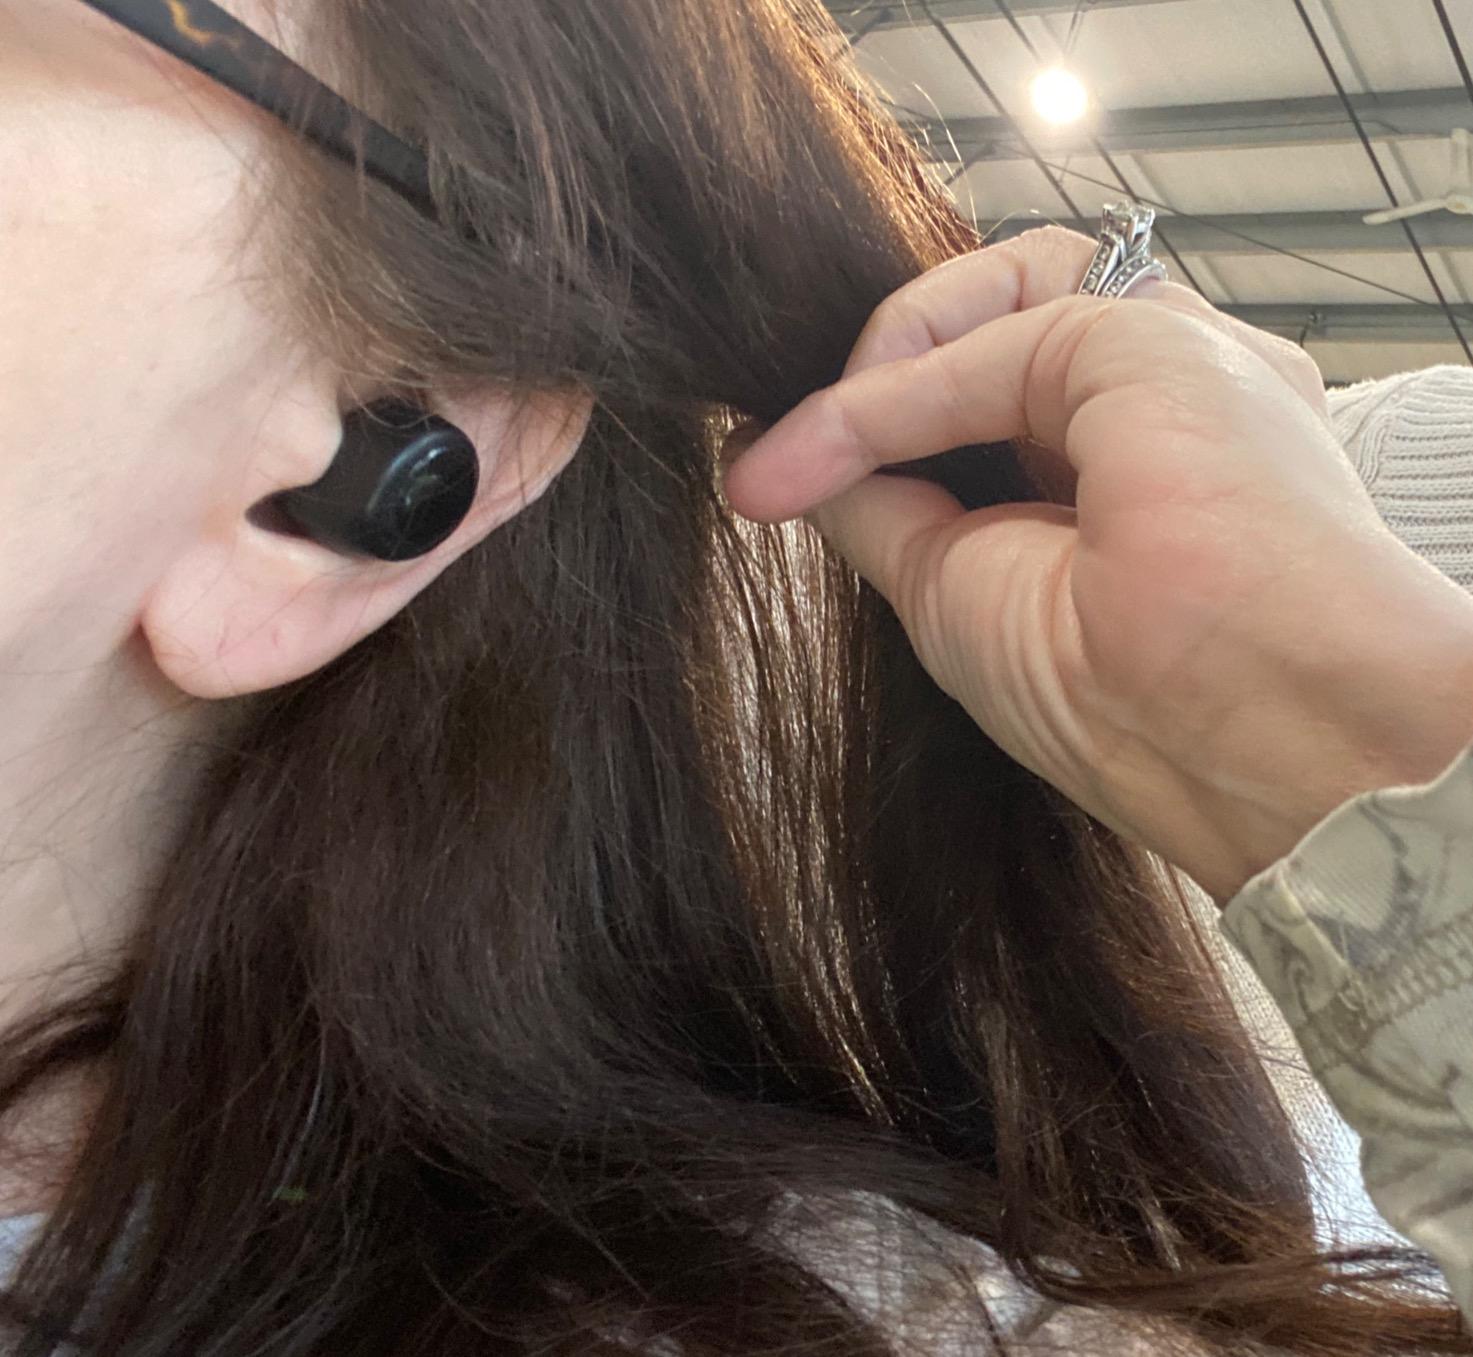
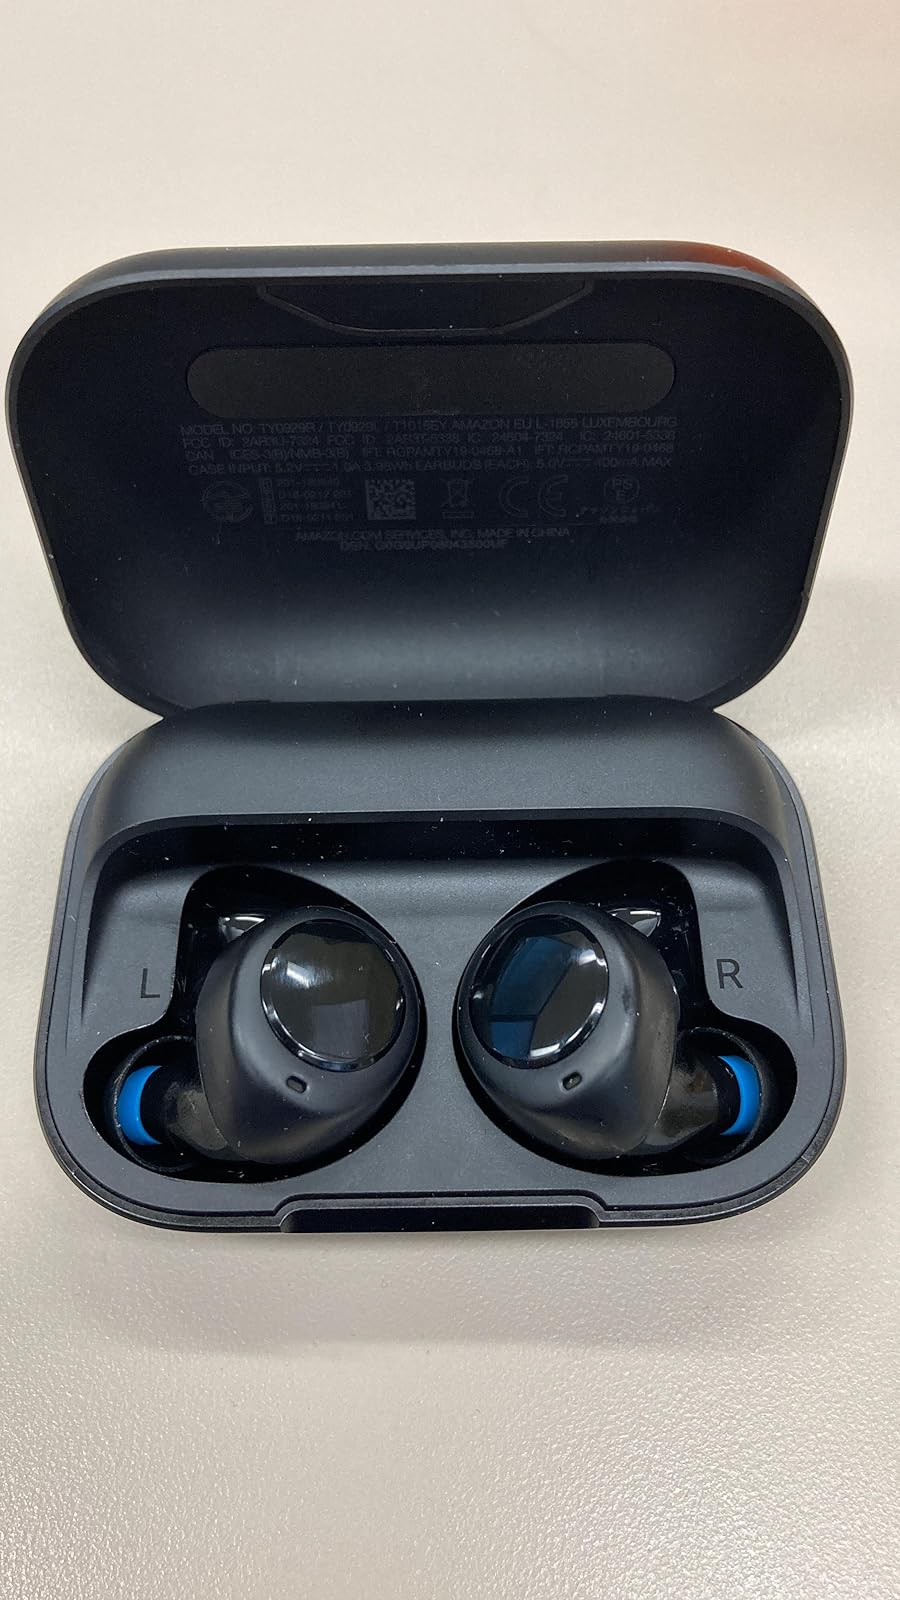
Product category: earbuds
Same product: yes